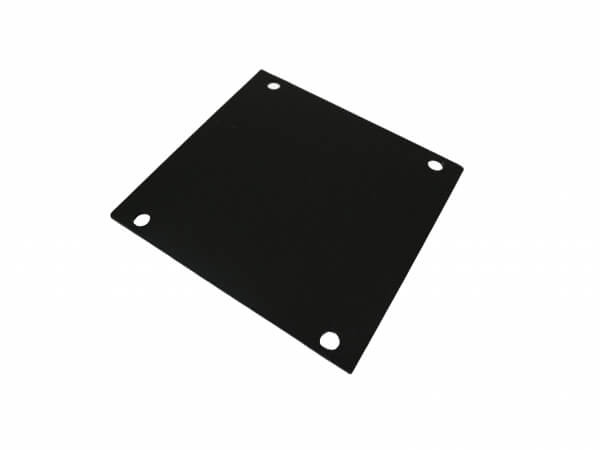
Havis C-FPW-4 4″ Filler Plate For Wide VSW Consoles
FEATURES Use in 3.3"W section of Havis C-VSW & C-W Series consoles to increase mounting space Optimizes equipment mounting space and layout Hardware included 4" mounting space SPECIFICATIONS INTERIOR SPECIFICATIONS: Gross Weight: 0.3 lbs
Brand: Havis
Category: Business & Industrial > Medical > Medical Furniture > Medical Carts > IV Poles & Carts